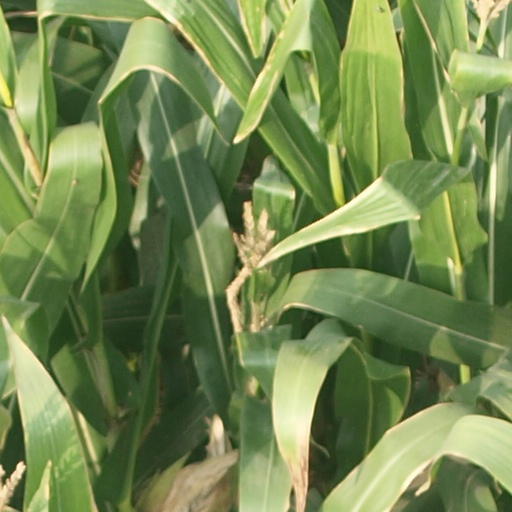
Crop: maize; corn